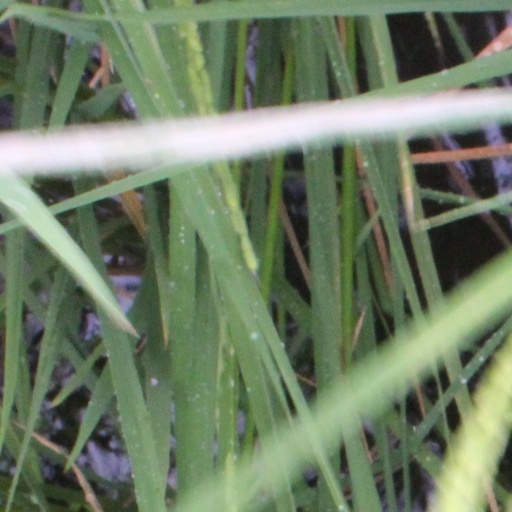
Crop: rice